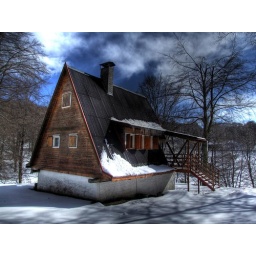
Tail home in the forest